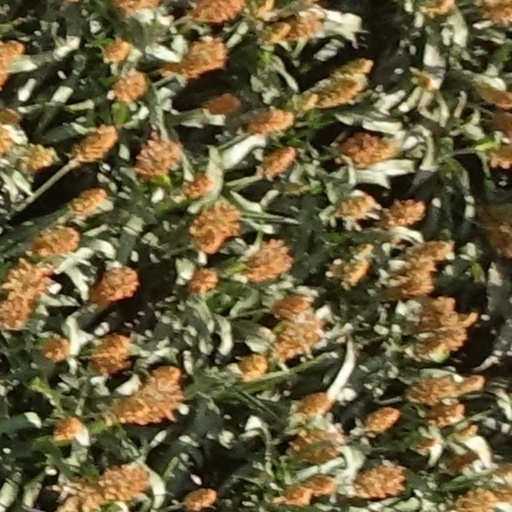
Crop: sorghum